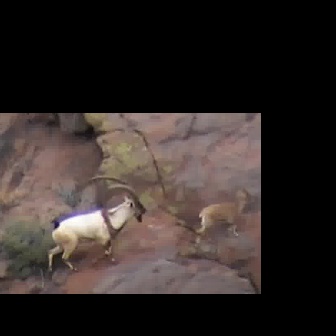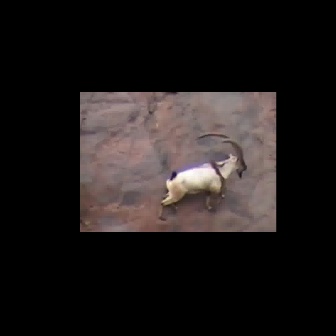
  Please identify the target specified by the bounding box [47,175,145,273] in the first image and locate it in the second image. Return the coordinates in [x_min,y_min,x_max,y_max] format.
Answer: [157,132,246,221]